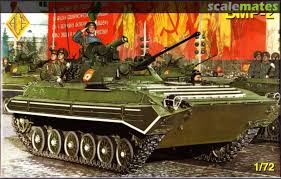
Label: BMP-2